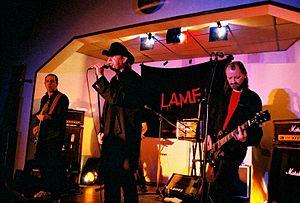
Métal Urbain est un groupe de punk rock français, originaire de Paris. Formé en 1976, il est l'un des tout premiers groupes de punk rock locaux, mais est également considéré par la presse spécialisée comme le groupe phare de la scène punk française. Le groupe est, à ses débuts, très influencé d'une part par la scène proto-punk américaine, et d'autre part par la première scène punk britannique. Métal urbain réussit cependant à se faire un nom parmi le florilège de jeunes formations punks par une approche électronique, apparentée à celle du groupe américain Suicide.